Courtenay (New Zealand electorate)

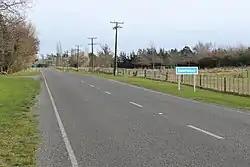
Courtenay, the township that gave the electorate its name

Courtenay was a parliamentary electorate in Canterbury, New Zealand from 1902 to 1908. The electorate was represented by one Member of Parliament, Charles Lewis.